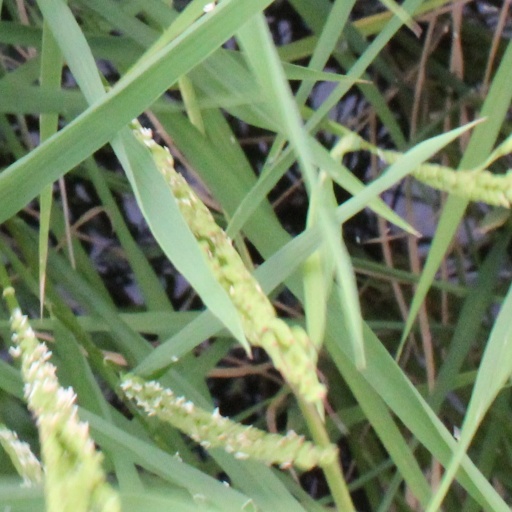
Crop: rice